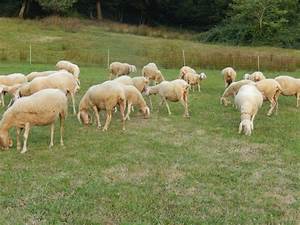
Label: pecora